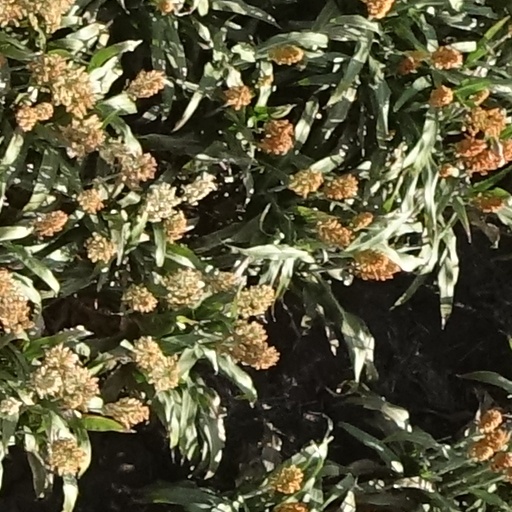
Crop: sorghum